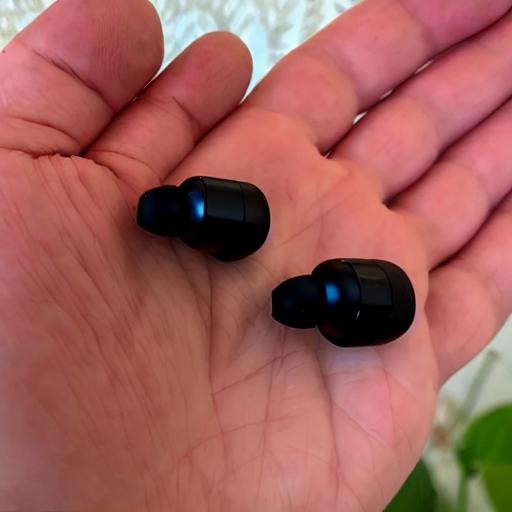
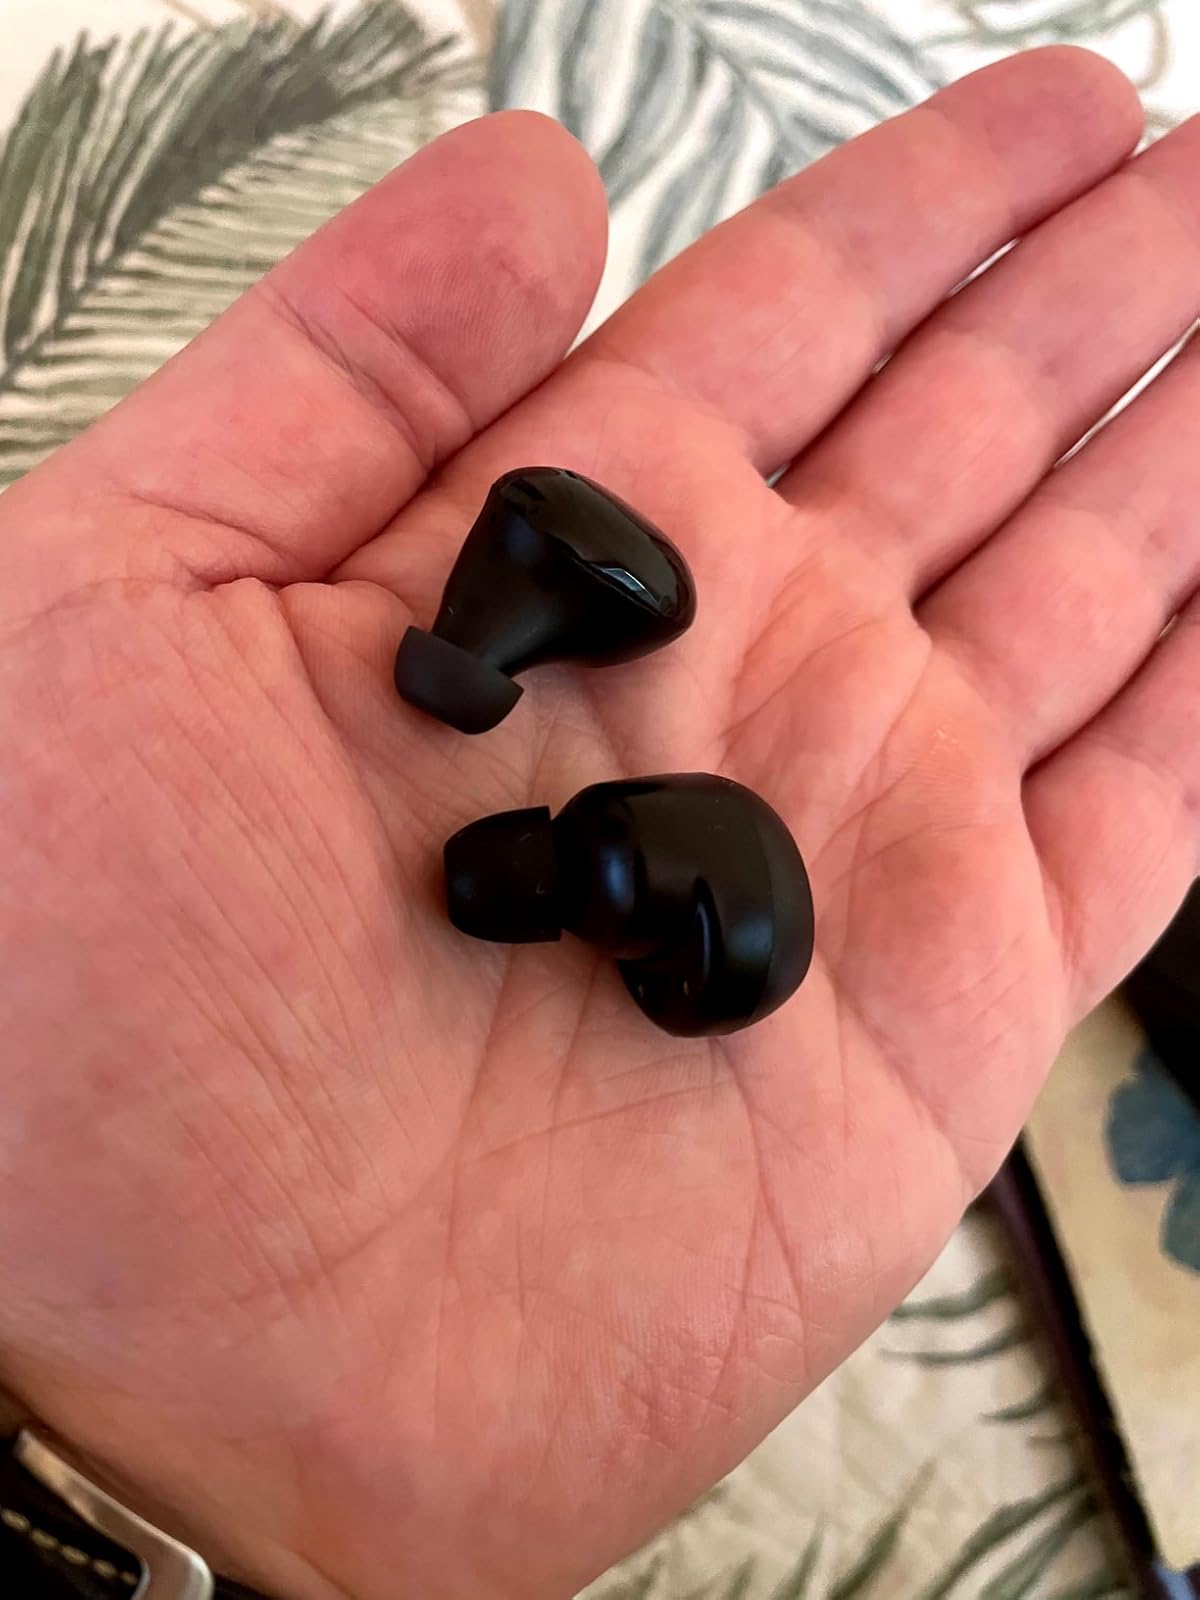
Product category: earbuds
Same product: no